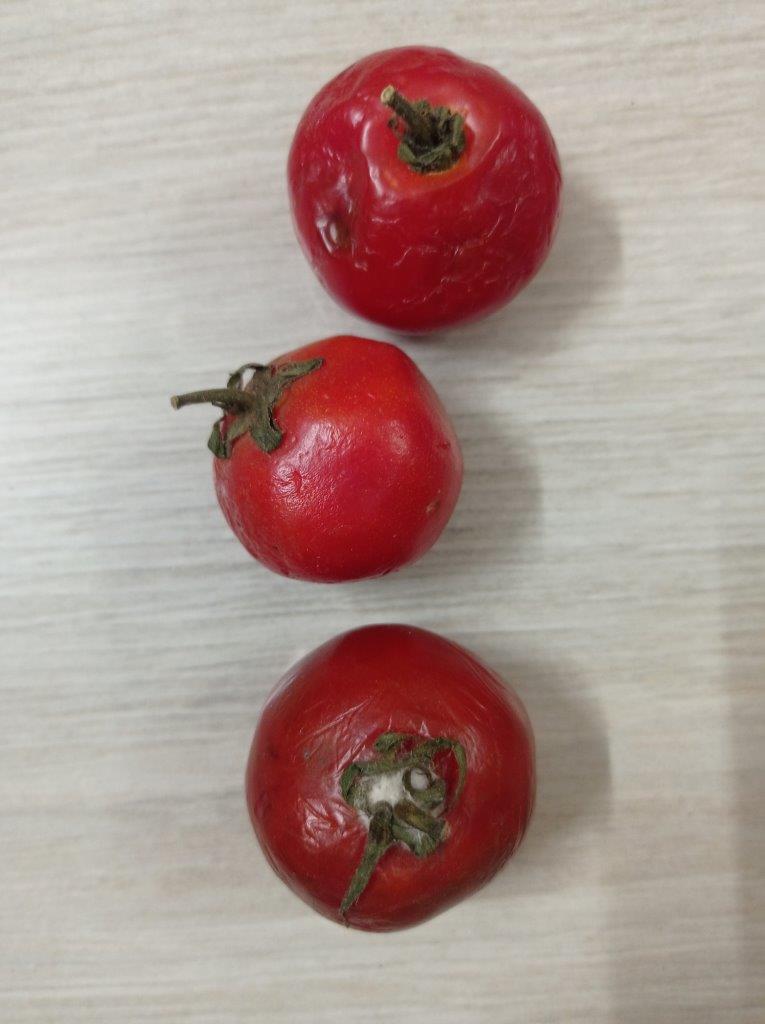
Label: Rotten